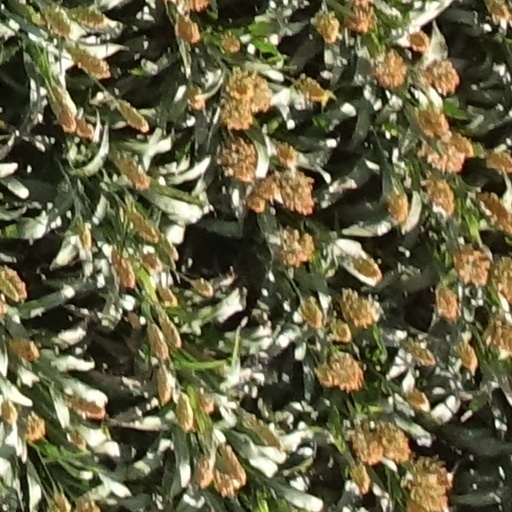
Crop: sorghum